Najeeb Halaby

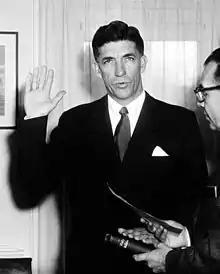
Halaby in 1961

Najeeb Elias "Jeeb" Halaby Jr. (November 19, 1915 – July 2, 2003) was an American businessman, government official, aviator, and the father of Queen Noor of Jordan. As a United States Navy test pilot he is known for making the first transcontinental flight by a jet aircraft. He also served as chairman of Pan Am from 1969 to 1972.